Chinese culture

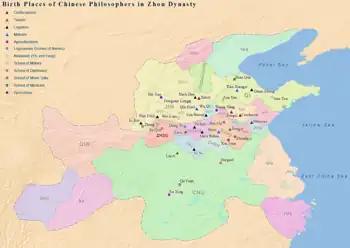
Birthplaces of notable Chinese philosophers of the Hundred Schools of Thoughts in the Zhou dynasty.

The Hundred Schools of Thought were philosophies and schools that flourished from the 6th century to 221 BC, during the Spring and Autumn period and the Warring States period of ancient China. While this period was fraught with chaos and bloody battles, it was an era of great cultural and intellectual expansion in China. It came to be known as the Golden Age of Chinese philosophy because a broad range of thoughts and ideas were developed and could be freely discussed. This phenomenon has been called the "Contention of a Hundred Schools of Thought" (百家爭鳴/百家争鸣; "bǎijiā zhēngmíng"; "pai-chia cheng-ming"; "hundred schools contend"). The thoughts and ideas discussed and refined during this period have profoundly influenced lifestyles and social consciousness up to the present day in China and across East Asia. The intellectual society of this era was characterized by itinerant scholars, who were often employed by various state rulers as advisers on the methods of government, war, and diplomacy. This period ended with the rise of the imperial Qin dynasty and the subsequent purge of dissent. A traditional source for this period is the "Shiji", or "Records of the Grand Historian" by Sima Qian. The autobiographical section of the "Shiji", the "Taishigong Zixu" (太史公自序), refers to the schools of thought described below.